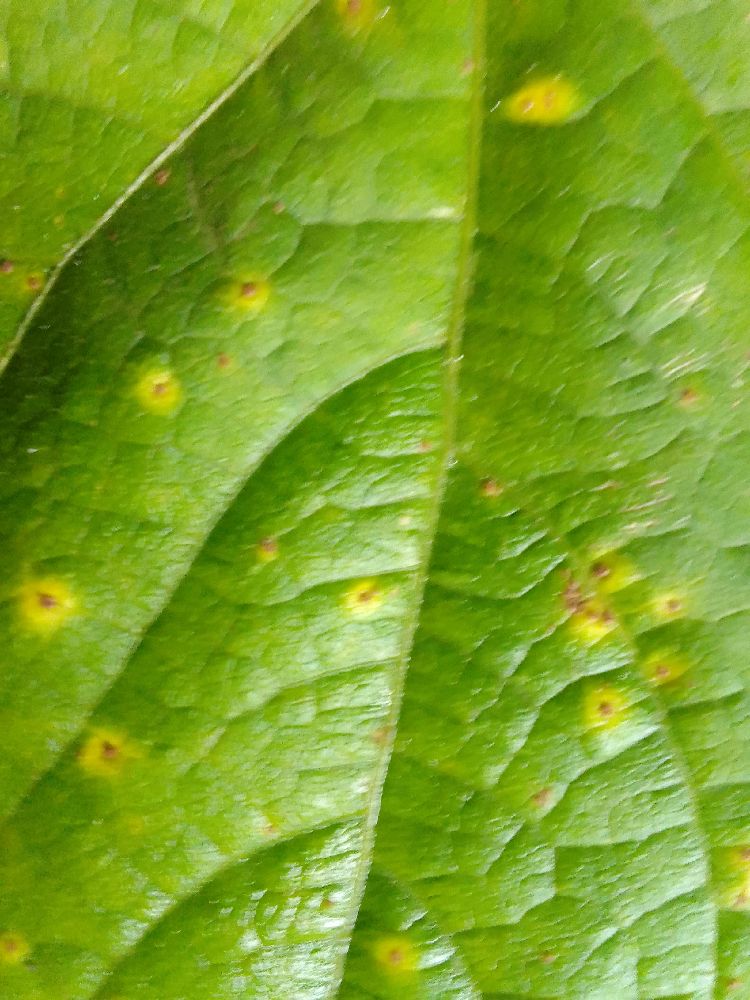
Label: rust